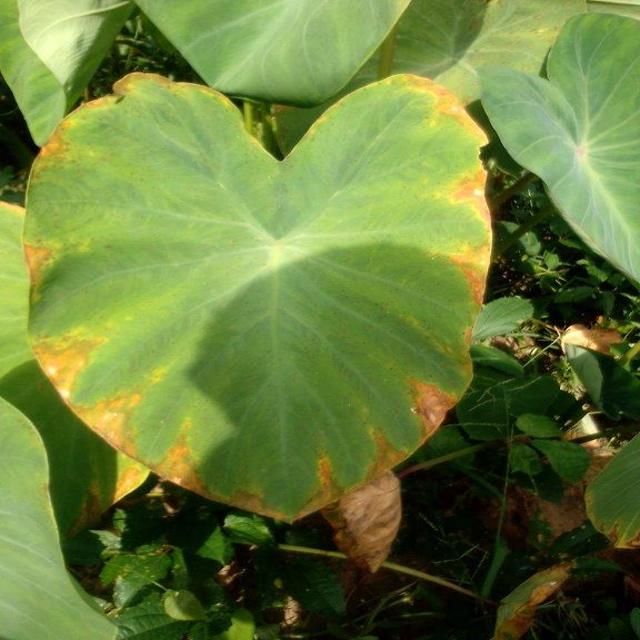
Label: Mid_Blight